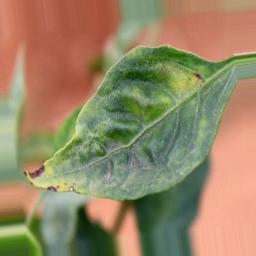
Label: nutritional